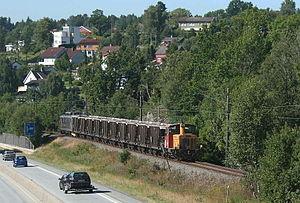
La ligne de Brevik est une ligne de chemin de fer norvégienne d'une longueur de 10 km reliant Eidanger à Brevik, dans le comté de Vestfold og Telemark.